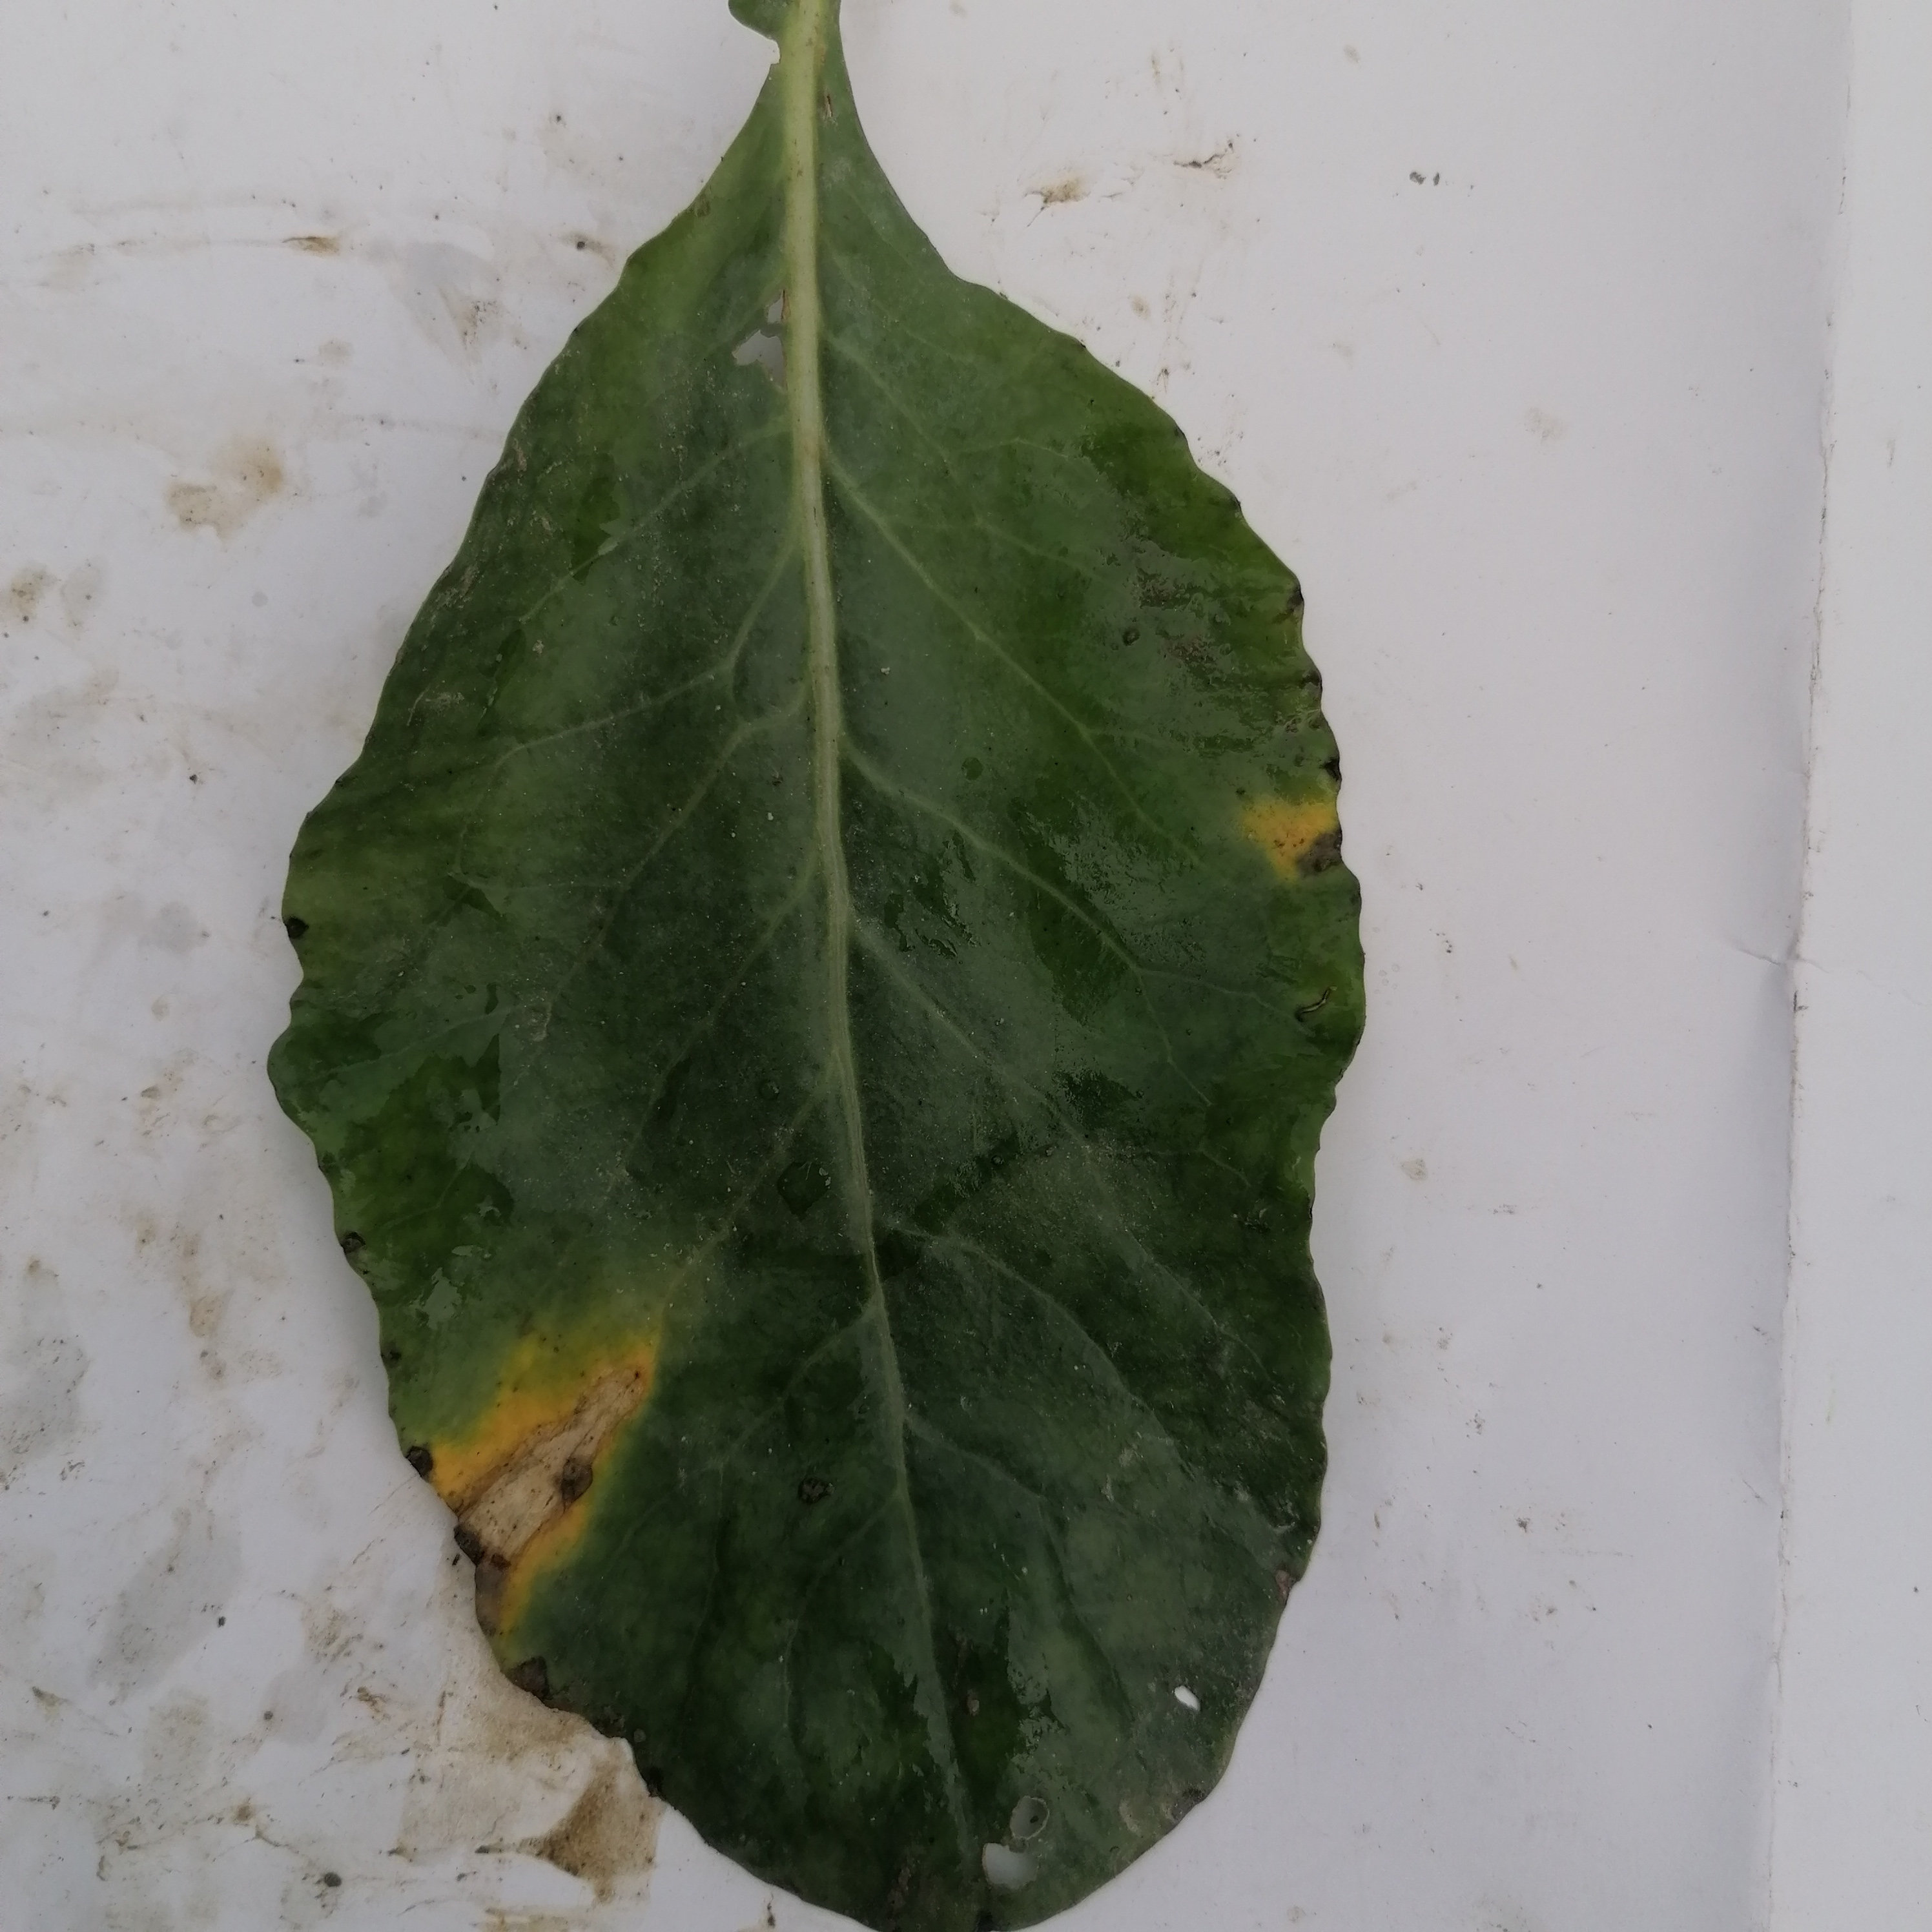
Label: Black Rot